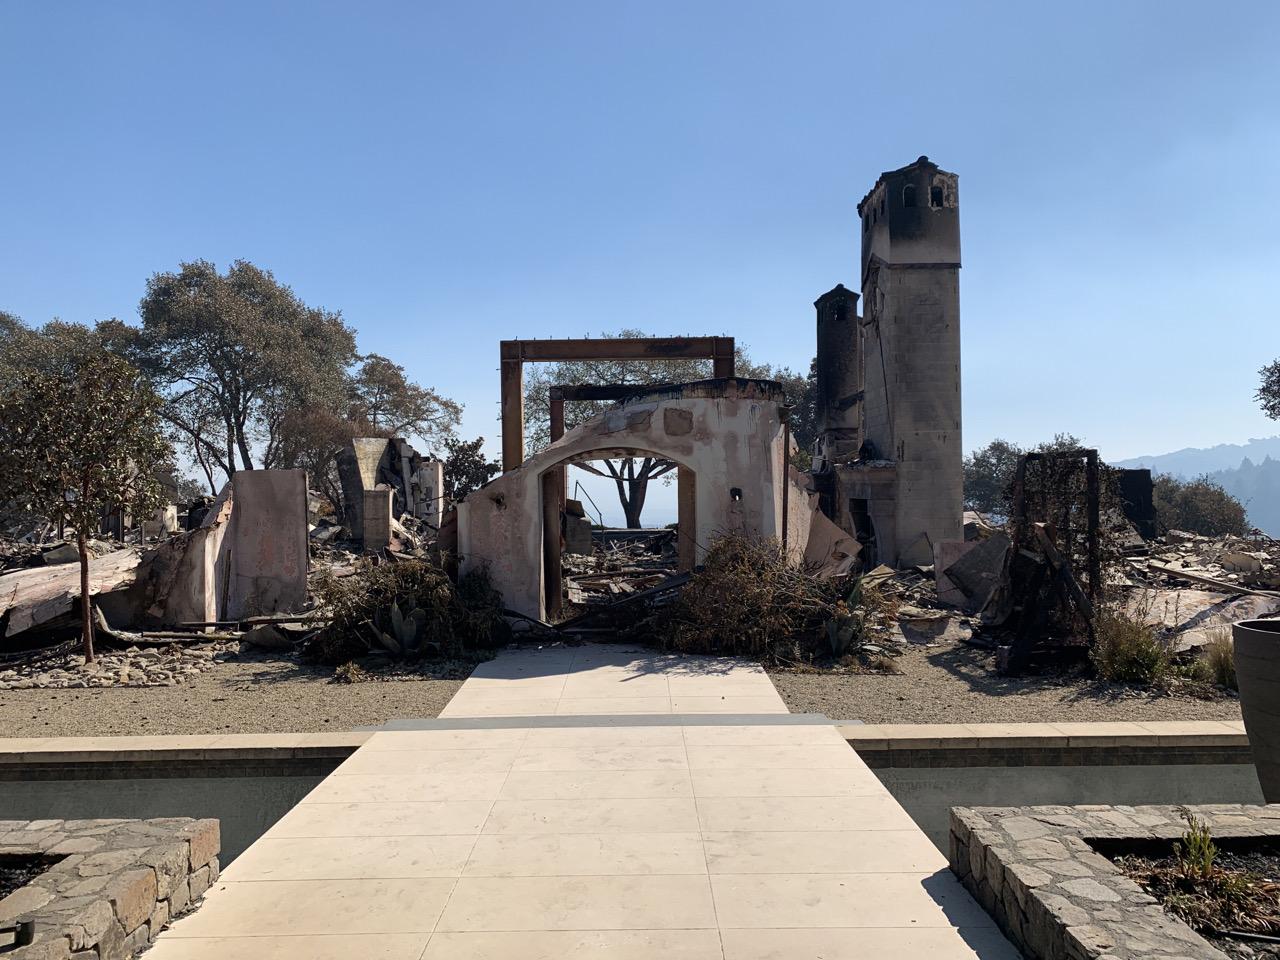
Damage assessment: destroyed